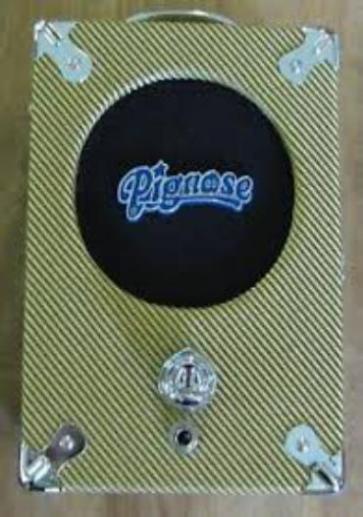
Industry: Electronic